Protective relay

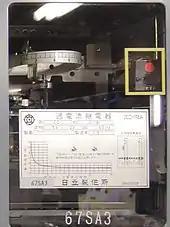
When the input current is above the current limit, the disk rotates, the contact moves left and reaches the fixed contact. The scale above the plate indicates the delay-time.

"Induction" disk meters work by inducing currents in a disk that is free to rotate; the rotary motion of the disk operates a contact. Induction relays require alternating current; if two or more coils are used, they must be at the same frequency otherwise no net operating force is produced. These electromagnetic relays use the induction principle discovered by Galileo Ferraris in the late 19th century. The magnetic system in induction disc overcurrent relays is designed to detect overcurrents in a power system and operate with a pre-determined time delay when certain overcurrent limits have been reached. In order to operate, the magnetic system in the relays produces torque that acts on a metal disc to make contact, according to the following basic current/torque equation: